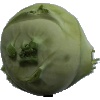
Label: Kohlrabi 1